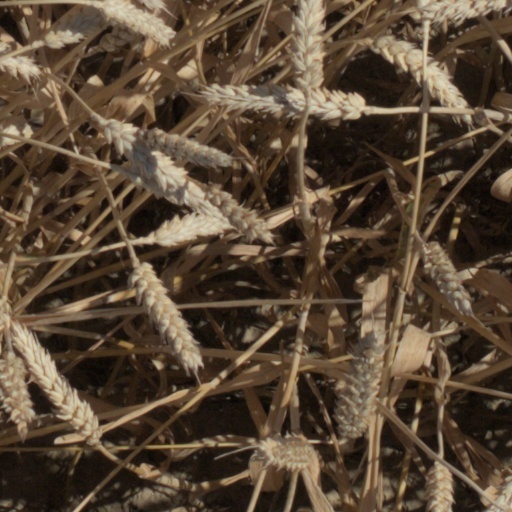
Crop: wheat